Star Wars Battlefront II (2017 video game)

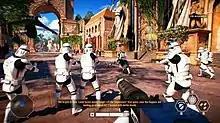

"Star Wars Battlefront II" is a third- and first-person shooter with both single-player and multiplayer game modes. Different gameplay options are available; players can partake in ground battles as soldiers or space battles as starfighters. It includes three distinct eras from the "Star Wars" saga: the Clone Wars, with battles between the Galactic Republic and the Confederacy of Independent Systems; the Galactic Civil War, with battles between the Rebel Alliance and the Galactic Empire; and the war between the Resistance and the First Order. Each faction has its type of soldiers (e.g. clone troopers for the Republic, battle droids for the CIS, and stormtroopers for the Empire and the First Order) and starfighters. While the soldiers have identical controls and differ only in appearance, the starfighters feature unique abilities that offer a more varied gameplay style.